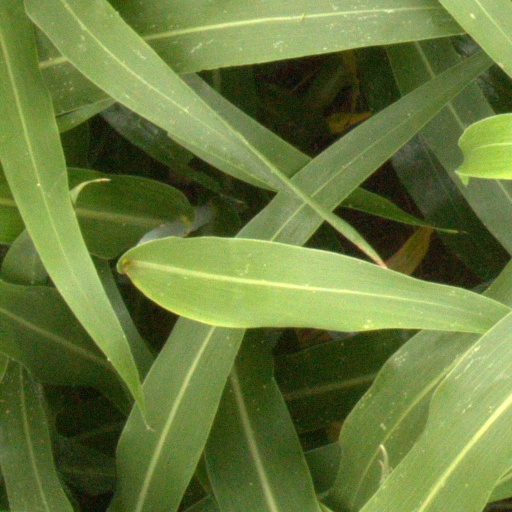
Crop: sorghum